Fountain Avenue

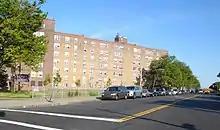
Public housing along Fountain Avenue

Fountain Avenue is a north–south running street in Brooklyn, New York. Traffic on the avenue is bidirectional for most of its length.